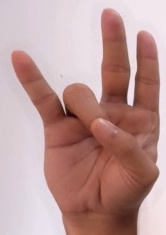
ASL sign: 7